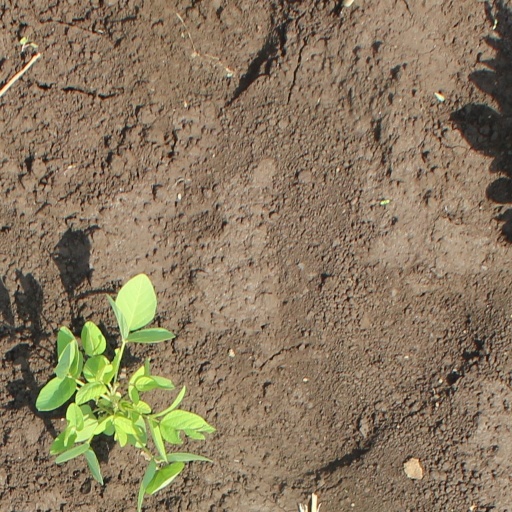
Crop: soybean